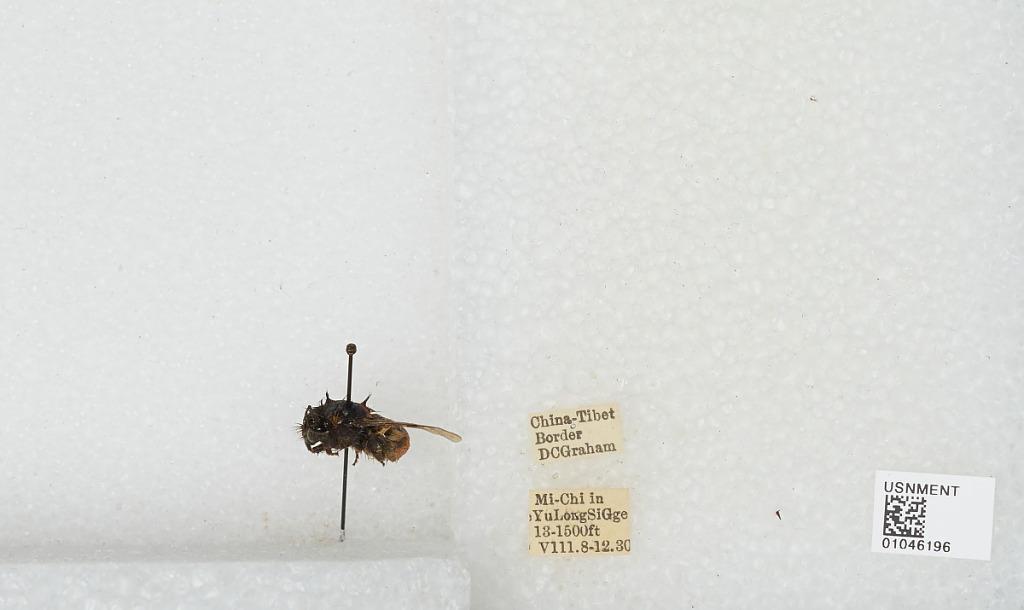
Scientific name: Bombus sp.
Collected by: D. Graham
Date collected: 1930-8-8
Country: China
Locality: Mi-Chi in Yu Long Si Gge, China-Tibet border